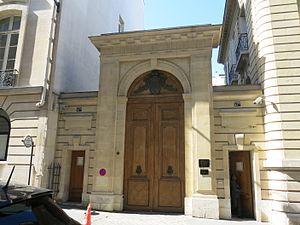
Immeuble 37 bis rue Paul Valéry, Paris XVIe arr. En 2016, c'est l'ambassade de la république du Congo.